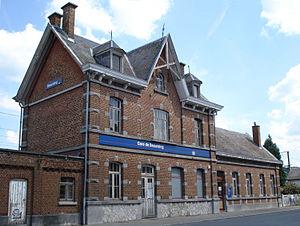
Beauraing est une ville francophone de Belgique située en Région wallonne dans la province de Namur.
La gare de Beauraing est une gare ferroviaire belge de la ligne 166, de Y Neffe à Bertrix, située sur le territoire de la ville de Beauraing, en Région wallonne dans la province de Namur.